Pyrolysis

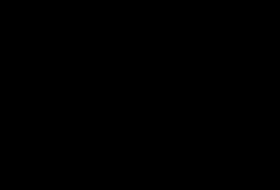
Typical organic products obtained by pyrolysis of coal (X = CH, N).

The coke-making or "coking" process consists of heating the material in "coking ovens" to very high temperatures (up to ) so that the molecules are broken down into lighter volatile substances, which leave the vessel, and a porous but hard residue that is mostly carbon and inorganic ash. The amount of volatiles varies with the source material, but is typically 25–30% of it by weight. High temperature pyrolysis is used on an industrial scale to convert coal into coke. This is useful in metallurgy, where the higher temperatures are necessary for many processes, such as steelmaking. Volatile by-products of this process are also often useful, including benzene and pyridine. Coke can also be produced from the solid residue left from petroleum refining.